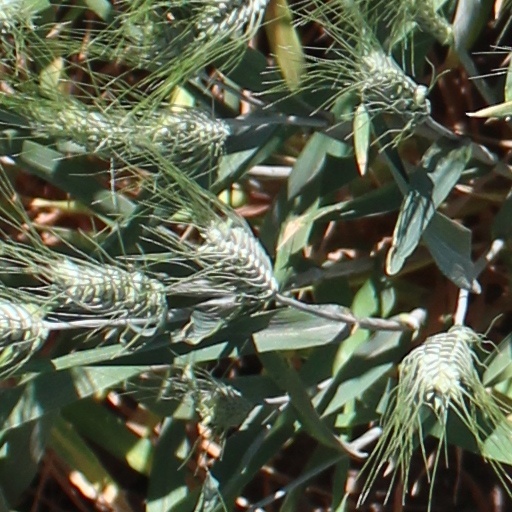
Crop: wheat